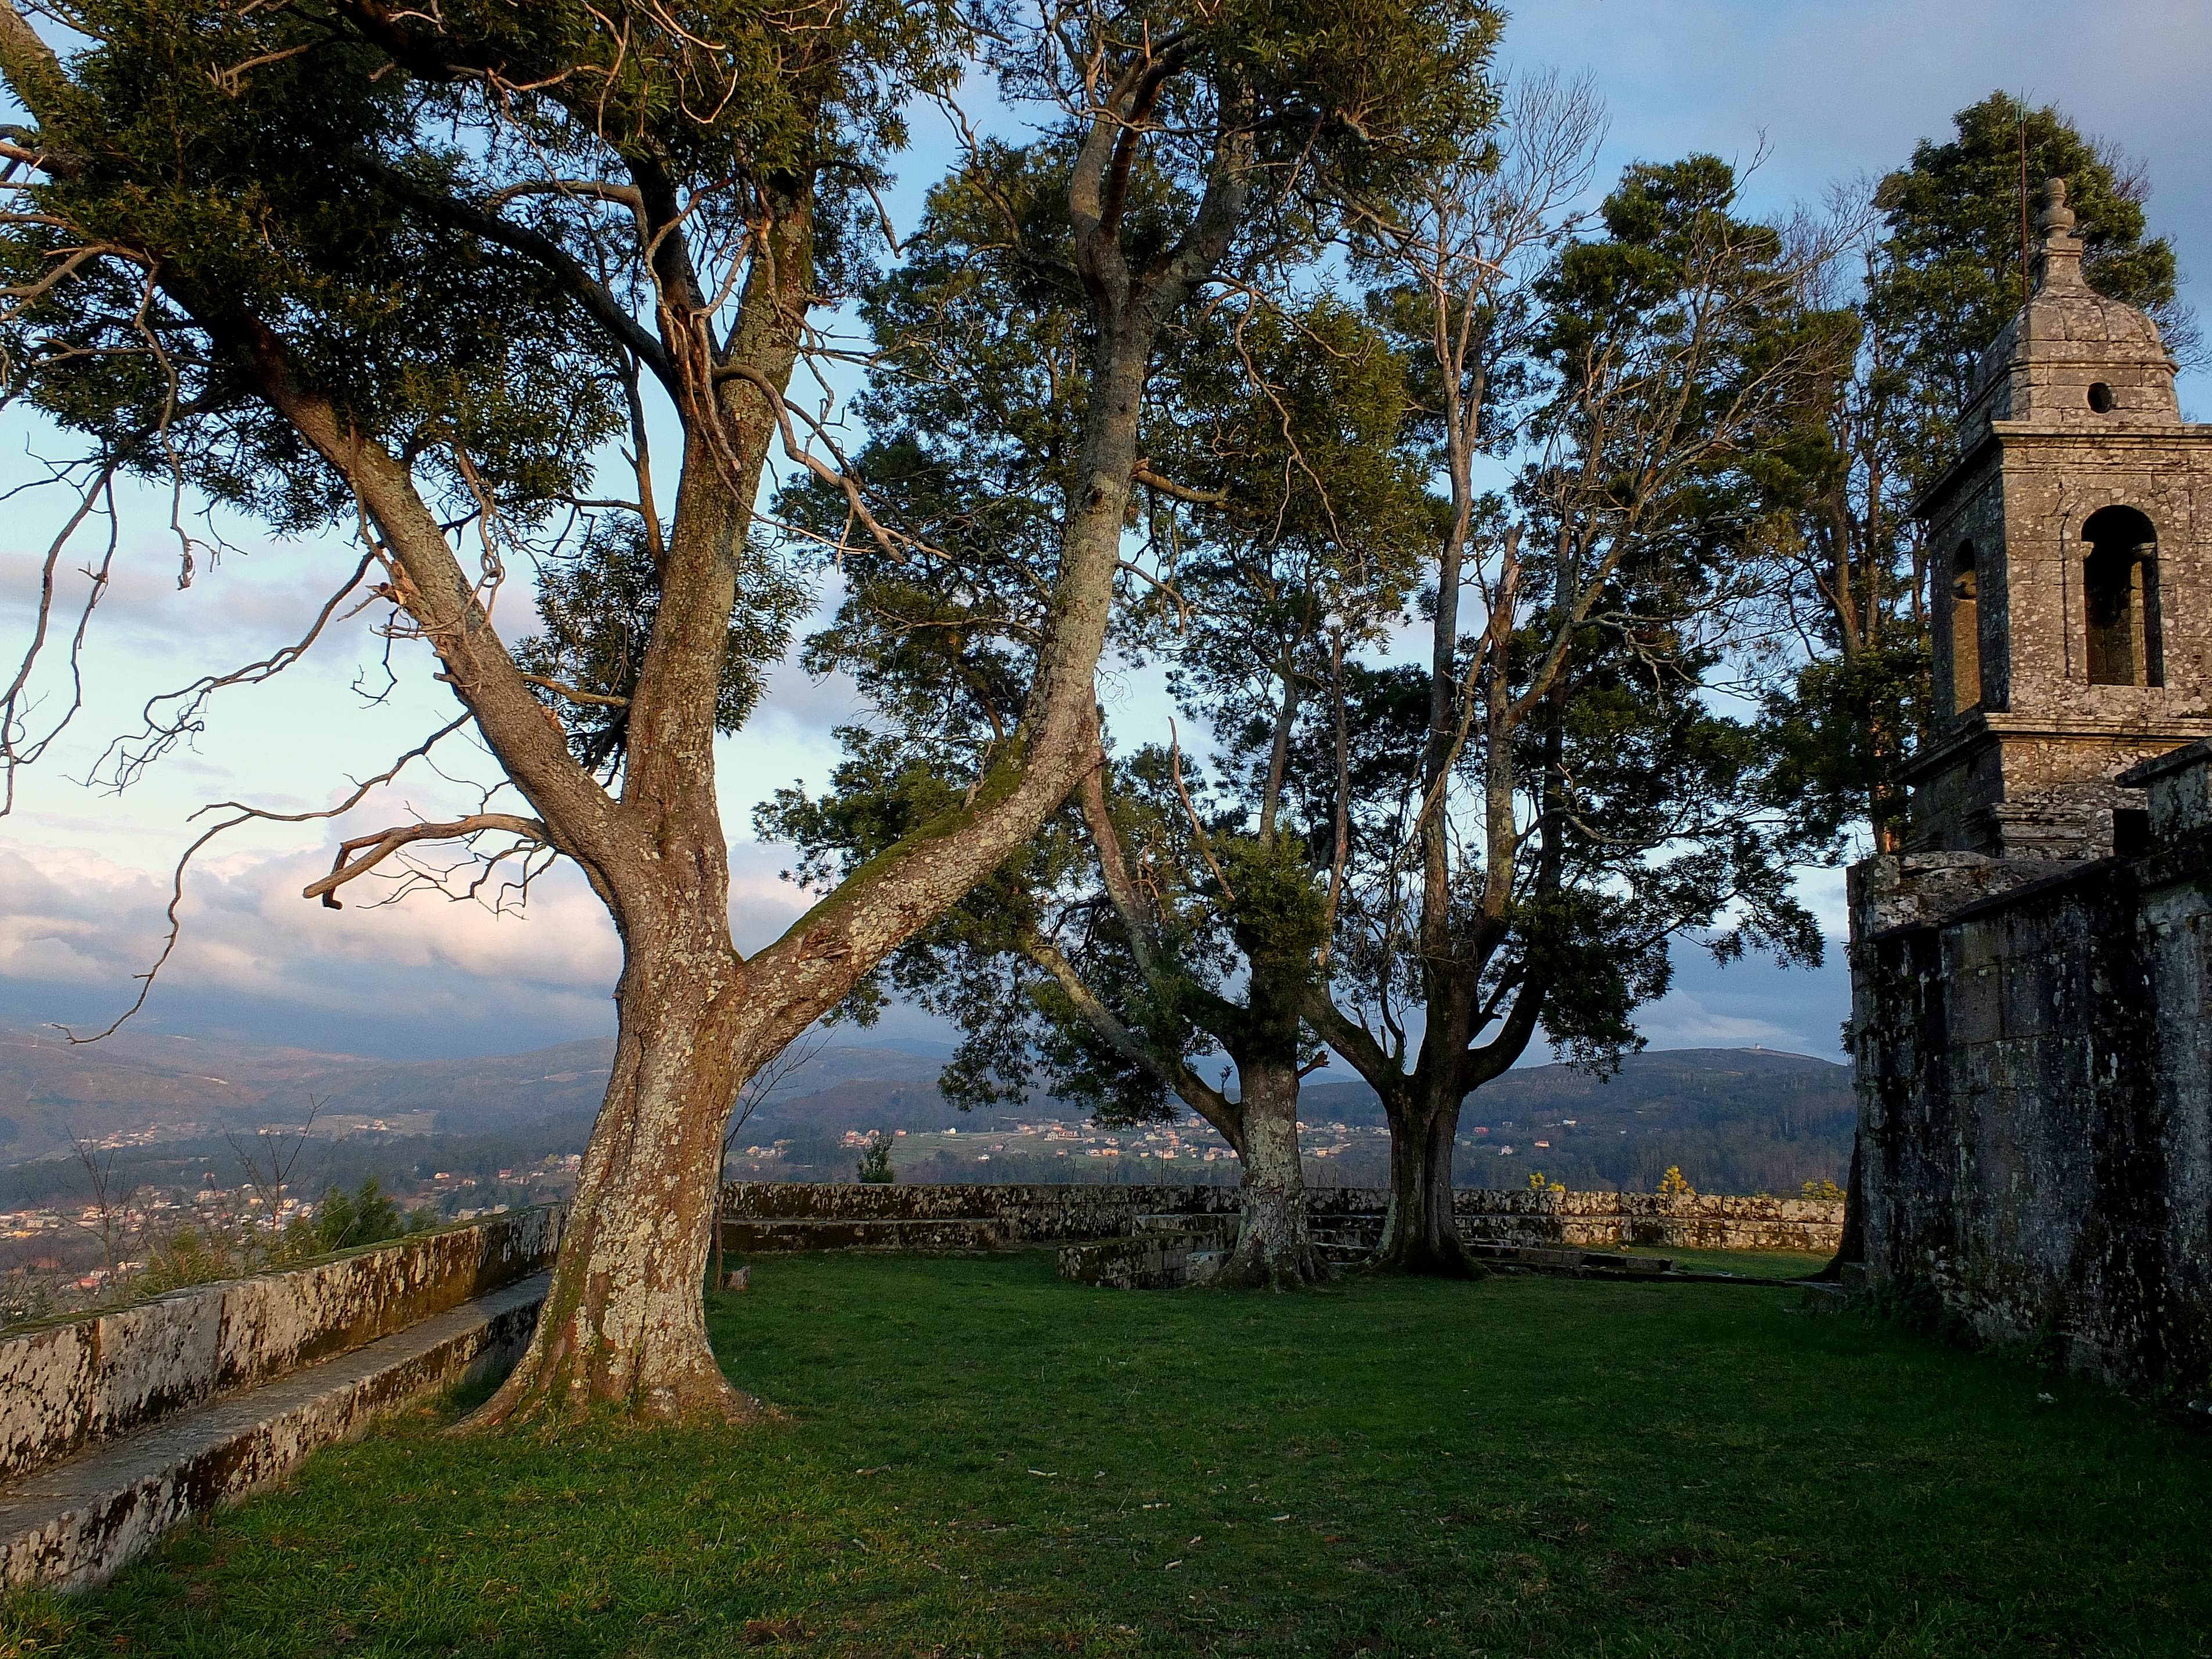
landscape, tree, plant, flower, spain, ruins, espaa, galicia, paisajes, arcade, estate, ggl1, gaby1, fujifilmxs1, arcadegaliciaespaa, rural area, woody plant